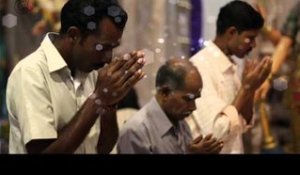
Gender: men